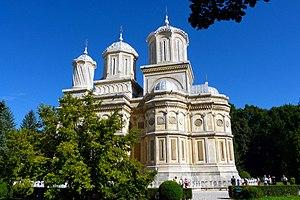
église princière Curtea de Arges This is a photo of a historic monument in județul Argeș, classified with number AG-II-a-A-13628
Curtea de Argeș est une ancienne capitale de la principauté de Valachie, située en Roumanie, sur la rive droite de l'Argeș. La voie de chemin de fer de Pitești à Col de Turnu Roșu y passe. Elle fait partie du județ d'Argeș.